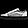
Label: Sneaker